USS Wasp (1814)

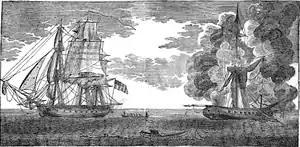

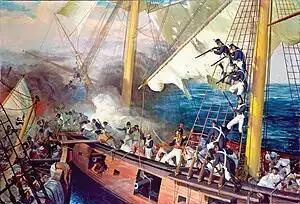
U.S. Marines aboard USS "Wasp" engage from the 1945 painting by American artist, Staff Sgt. John F. Clymer, on display at the U.S. National Museum of the Marine Corps

On 28 June 1814, "Wasp" came upon the 18-gun "Cruizer"-class brig-sloop some 225 miles west of Plymouth, England, and brought her to battle. The fight lasted only 19 minutes, but during that brief span of time the two ships traded a murderous fire of grape and solid shot. Several times, "Reindeer"s crew tried to board "Wasp", but the American crew repulsed them on each occasion. In the end, "Wasp"s own ship's company boarded "Reindeer" and captured the ship. "Wasp" suffered six hits in her hull, and some of her rigging was shot away, but she remained capable of sailing. "Reindeer" had suffered 25 men killed, including her captain, Commander William Manners, and 42 wounded.